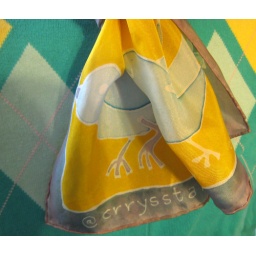
silk scarf with hand painted birds in aqua, yellow and gray